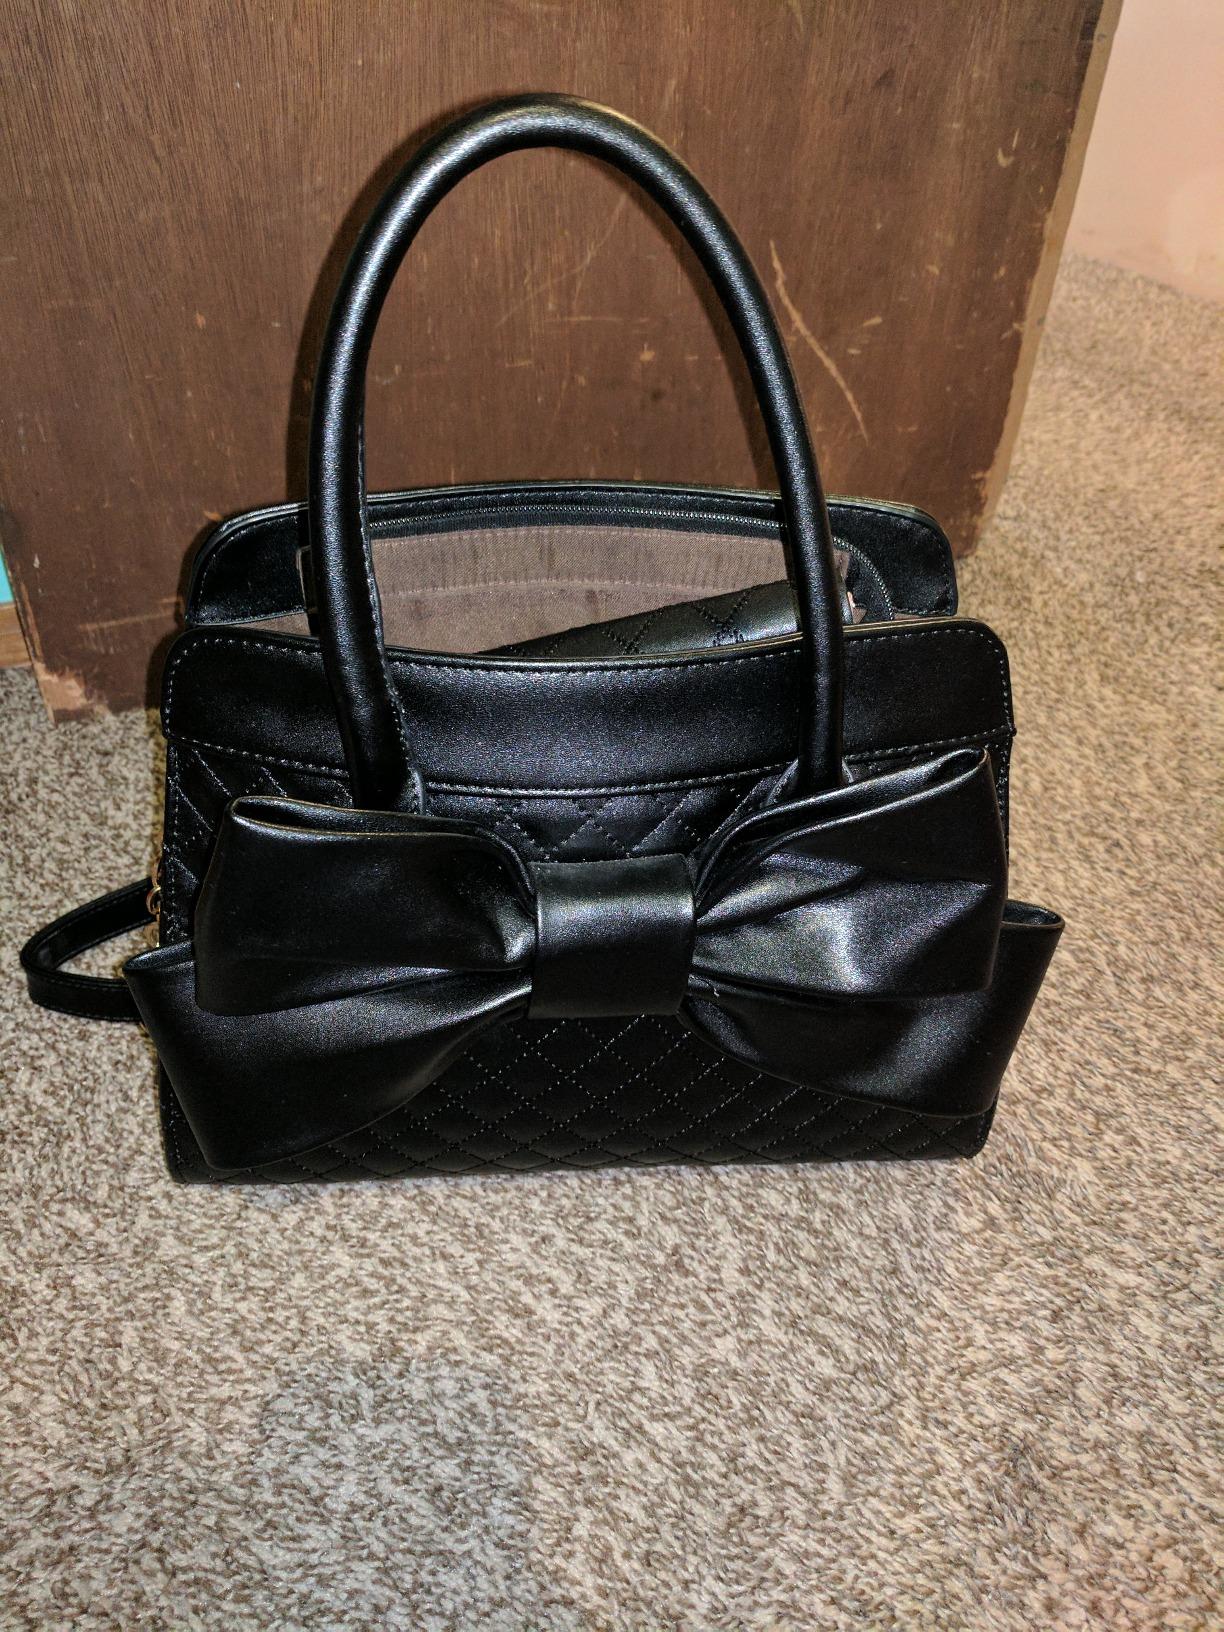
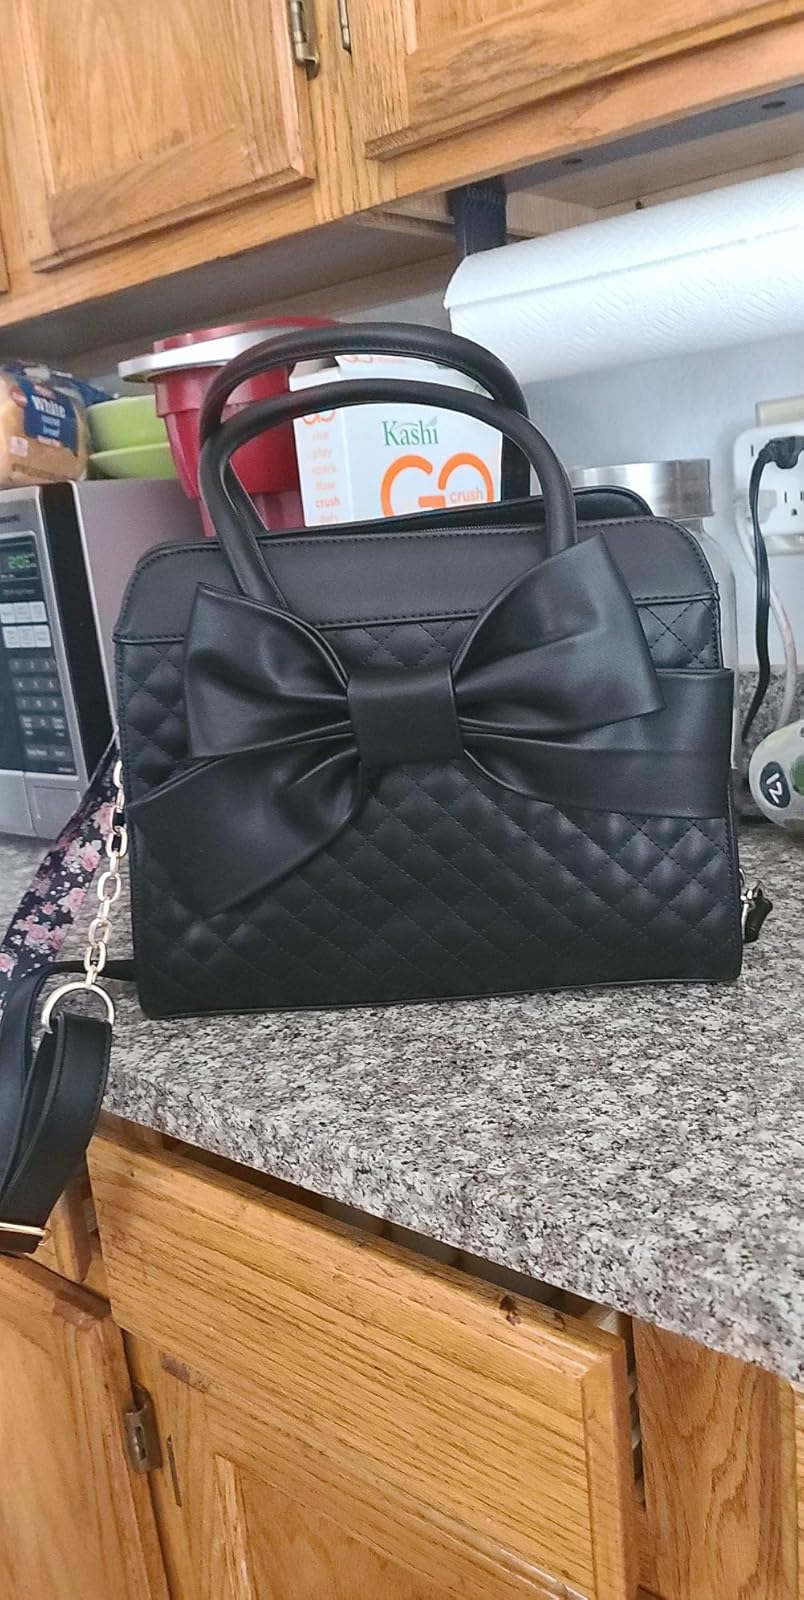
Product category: accessories_handbag
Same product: yes